Isaac Leuty House

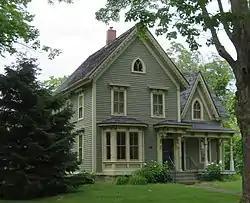

The Isaac Leuty House is a private home located at 7955 School Street in Port Hope, Michigan. It was listed on the National Register of Historic Places in 1987.